Adam Hiorth

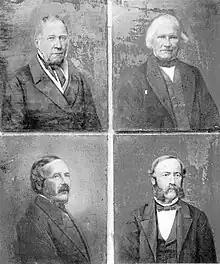
The founders of Nydalens Compagnie. Hiorth on the bottom left.

Adam Severin Hiorth (16 December 1816 – 20 December 1871) was a Norwegian merchant and industrial pioneer.